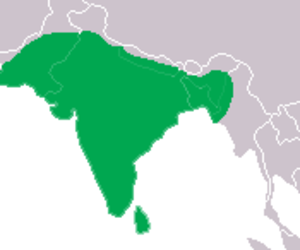
Crocodylus palustris, le Crocodile des marais, est une espèce de crocodiliens de la famille des Crocodylidae.